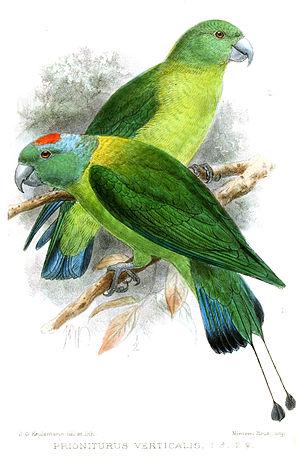
La Palette des Sulu est une espèce d'oiseaux appartenant à la famille des Psittacidae.